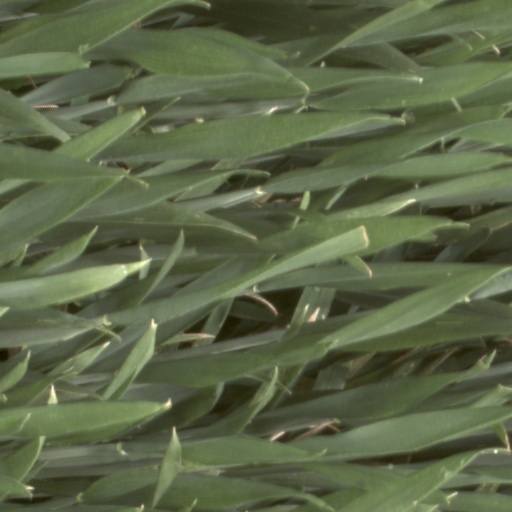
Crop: wheat